Water resources management in Guatemala

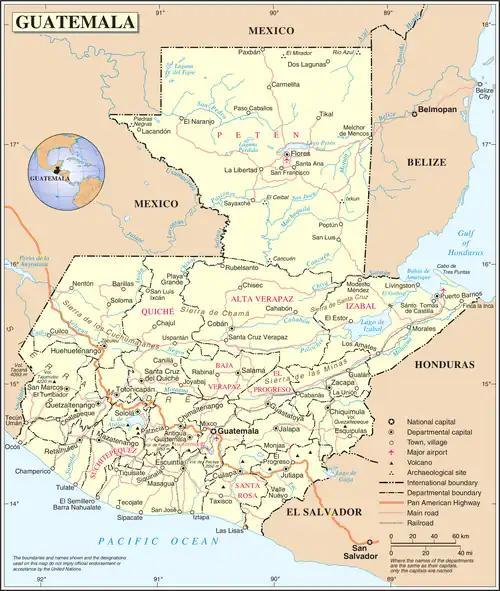
A map of Guatemala.

The upper watershed of the Lempa River is shared by Guatemala, El Salvador, and Honduras, as outlined in the Trifinio Plan, which was established and signed by the aforementioned countries to address economic and environmental problems in the Lempa River basin, and foster cooperation and regional integration. The Trifinio plan or treaty sought to provide a more viable and effective alternative to unilateral development thereby concentrating on greater multinational integration.